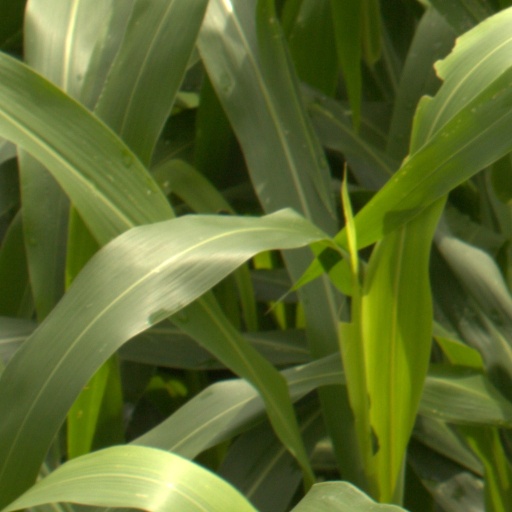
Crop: sorghum